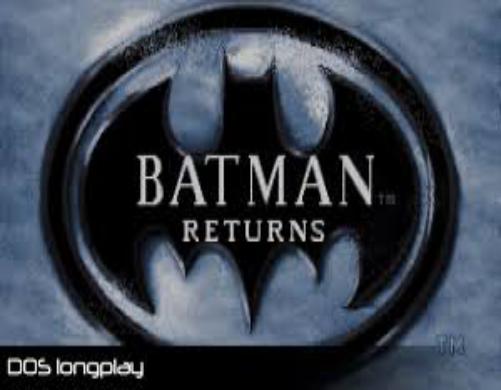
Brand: batman returns
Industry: Leisure